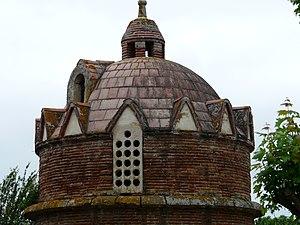
Le toit du colombier du Grilhon, Carbonne, Haute-Garonne, France.
Le colombier du Grilhon est un colombier située dans le département de la Haute-Garonne en France commune de à Carbonne.